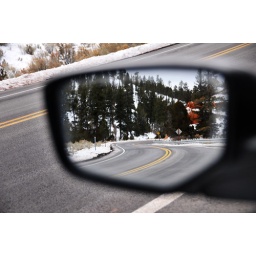
curves in road in red canyon mirror